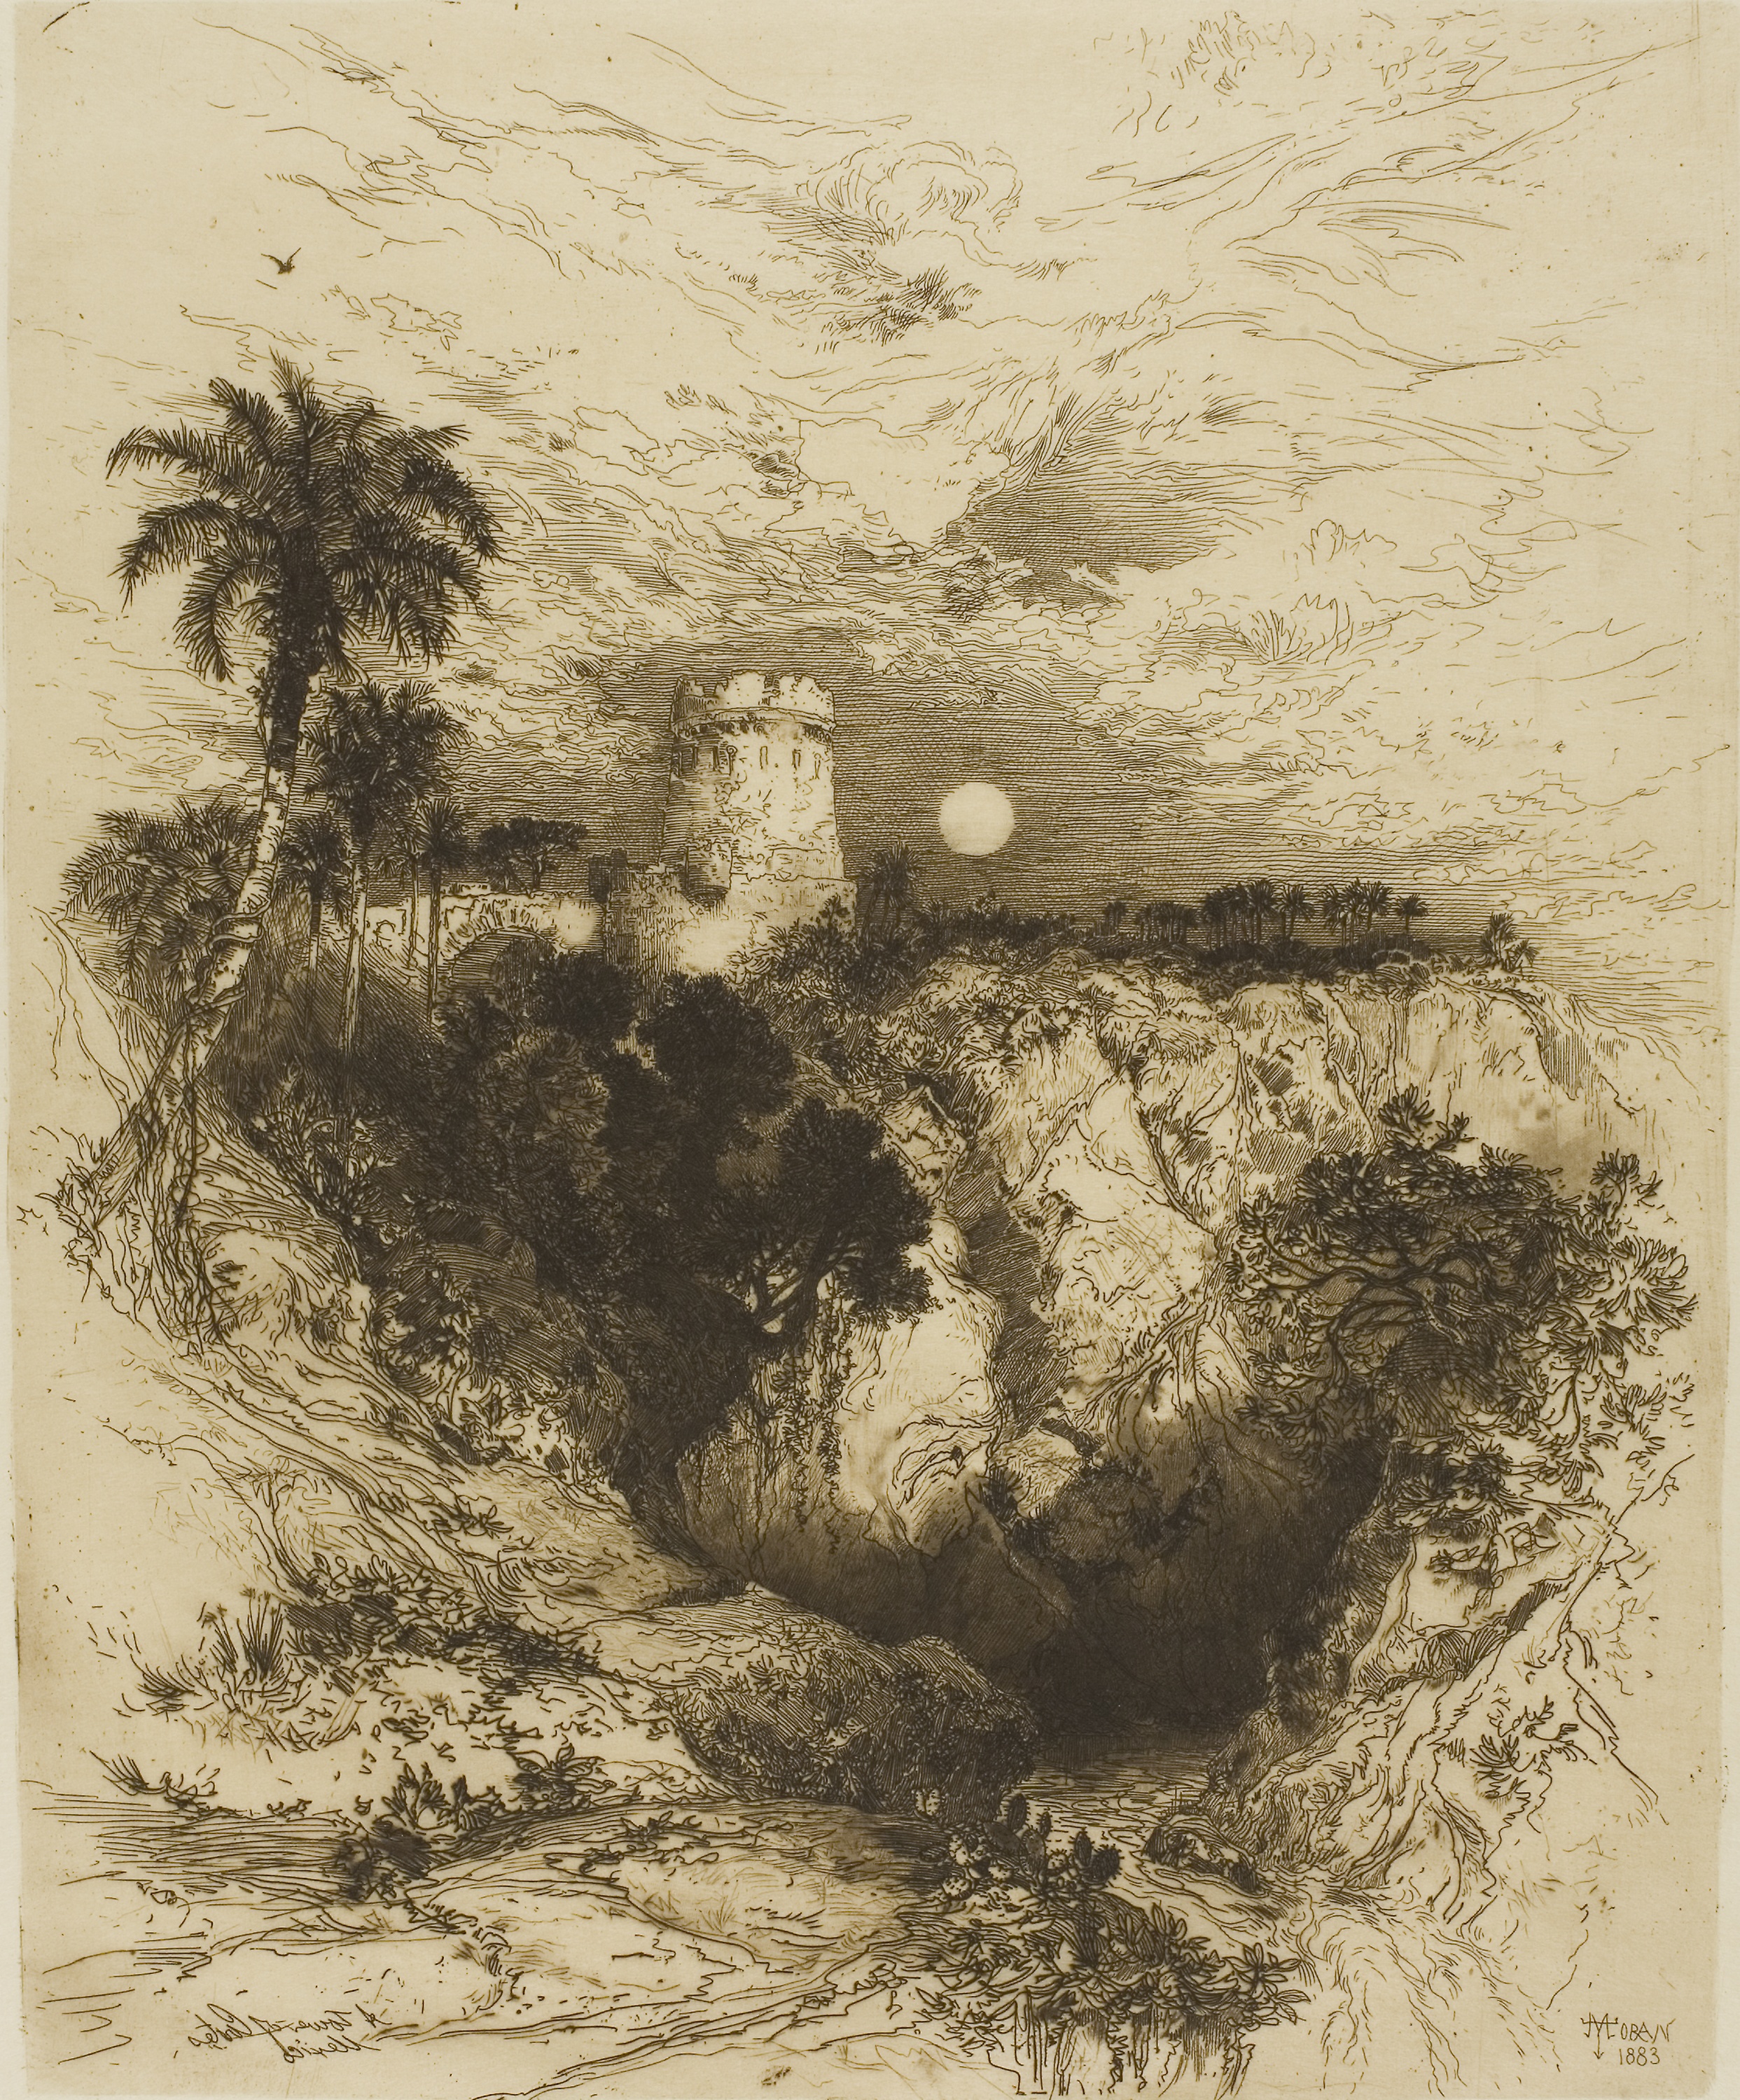
tree, art, visual arts, painting, drawing, artwork, illustration, printmaking